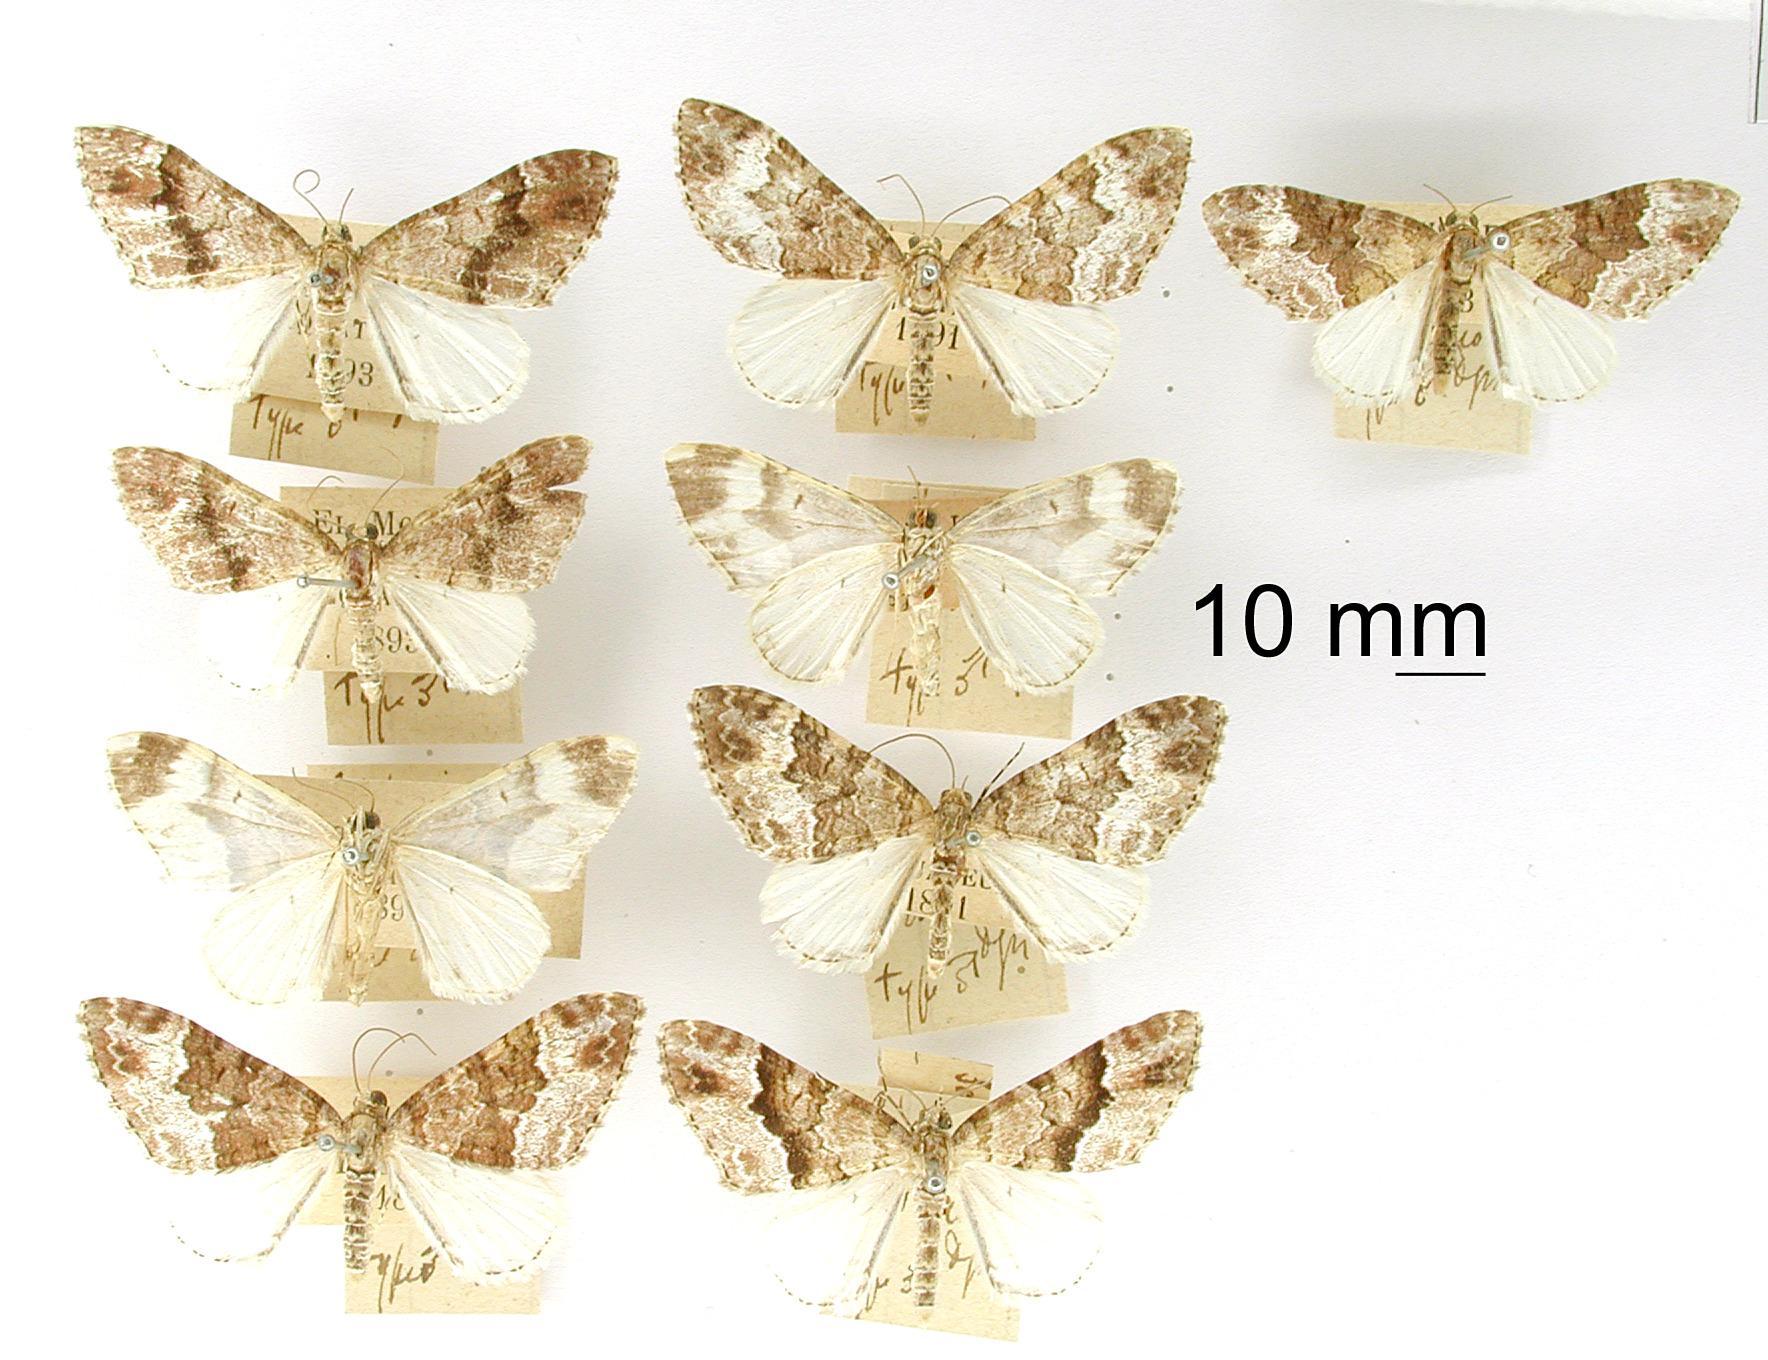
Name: Cidaria kirschioides
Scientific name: Cidaria kirschioides Dognin, 1896
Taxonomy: Animalia, Arthropoda, Insecta, Lepidoptera, Geometridae, Larentiinae
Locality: Environs de Loja; El Monje, Ecuador